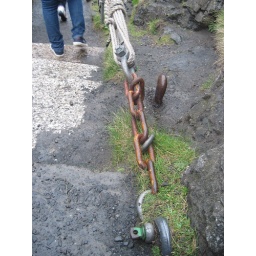
Tuesday, April 5 in Northern Ireland. County Antrim, Bushmill's Distillery, the Giant's Causeway and the coast of Northern Ireland by bus